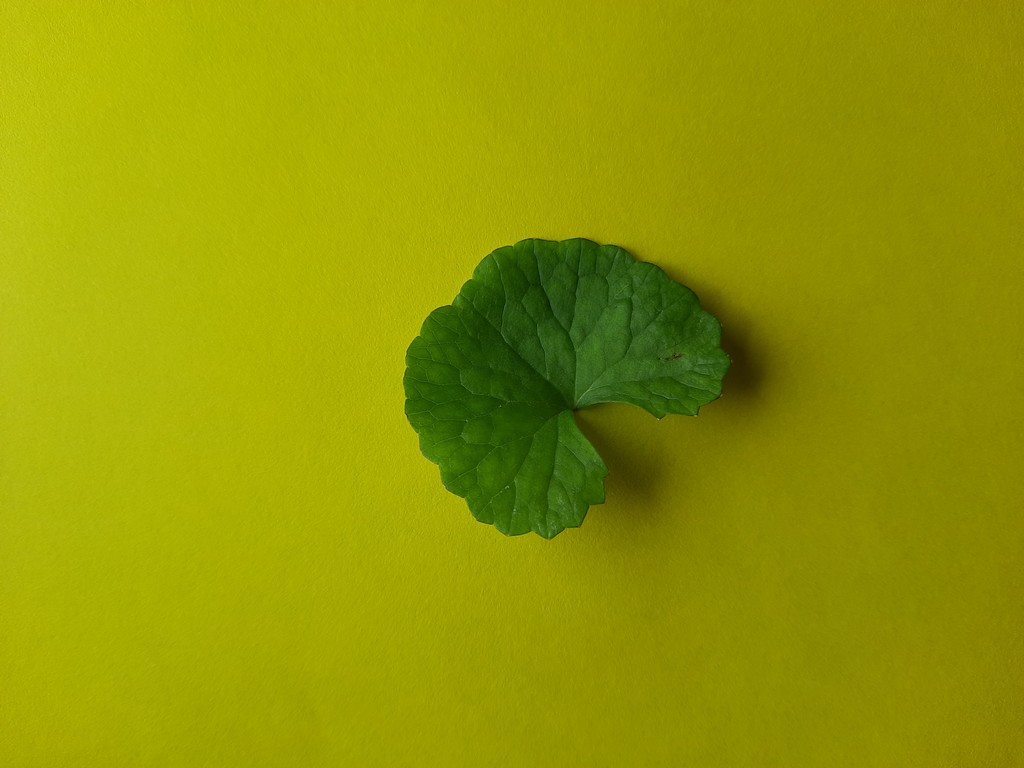
Label: Healthy